Battle of Front Royal

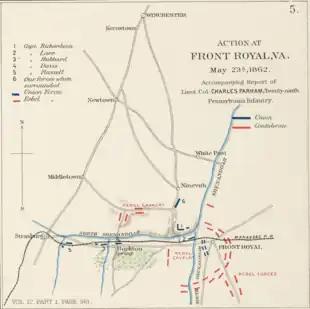
"Action at Front Royal, Va."

Jackson prepared his attack on the morning of May 23. Colonel Turner Ashby's cavalry was sent between Front Royal and Strasburg to cut telegraph lines and the railroad to prevent Union forces from moving between the two towns. Unaware that he greatly outnumbered the Union force in Front Royal, Jackson decided against attacking from the direct route, the Luray Road. Instead, Ewell's men were to take the Gooney Manor Road in a flanking attack. The Stonewall Brigade and some artillery were to remain at Asbury's Chapel, which was from Front Royal. Any Union forces withdrawing from Front Royal would have to cross both the South Fork and the North Fork of the Shenandoah River. Ecelbarger suggests that the decision to concentrate on a single road would also prevent Union escapees from Front Royal from providing Banks with an accurate estimate of the size of Jackson's command.